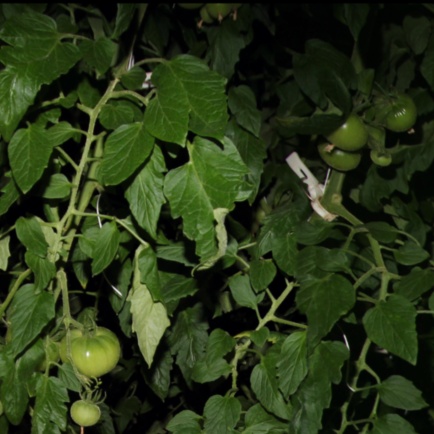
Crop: tomato